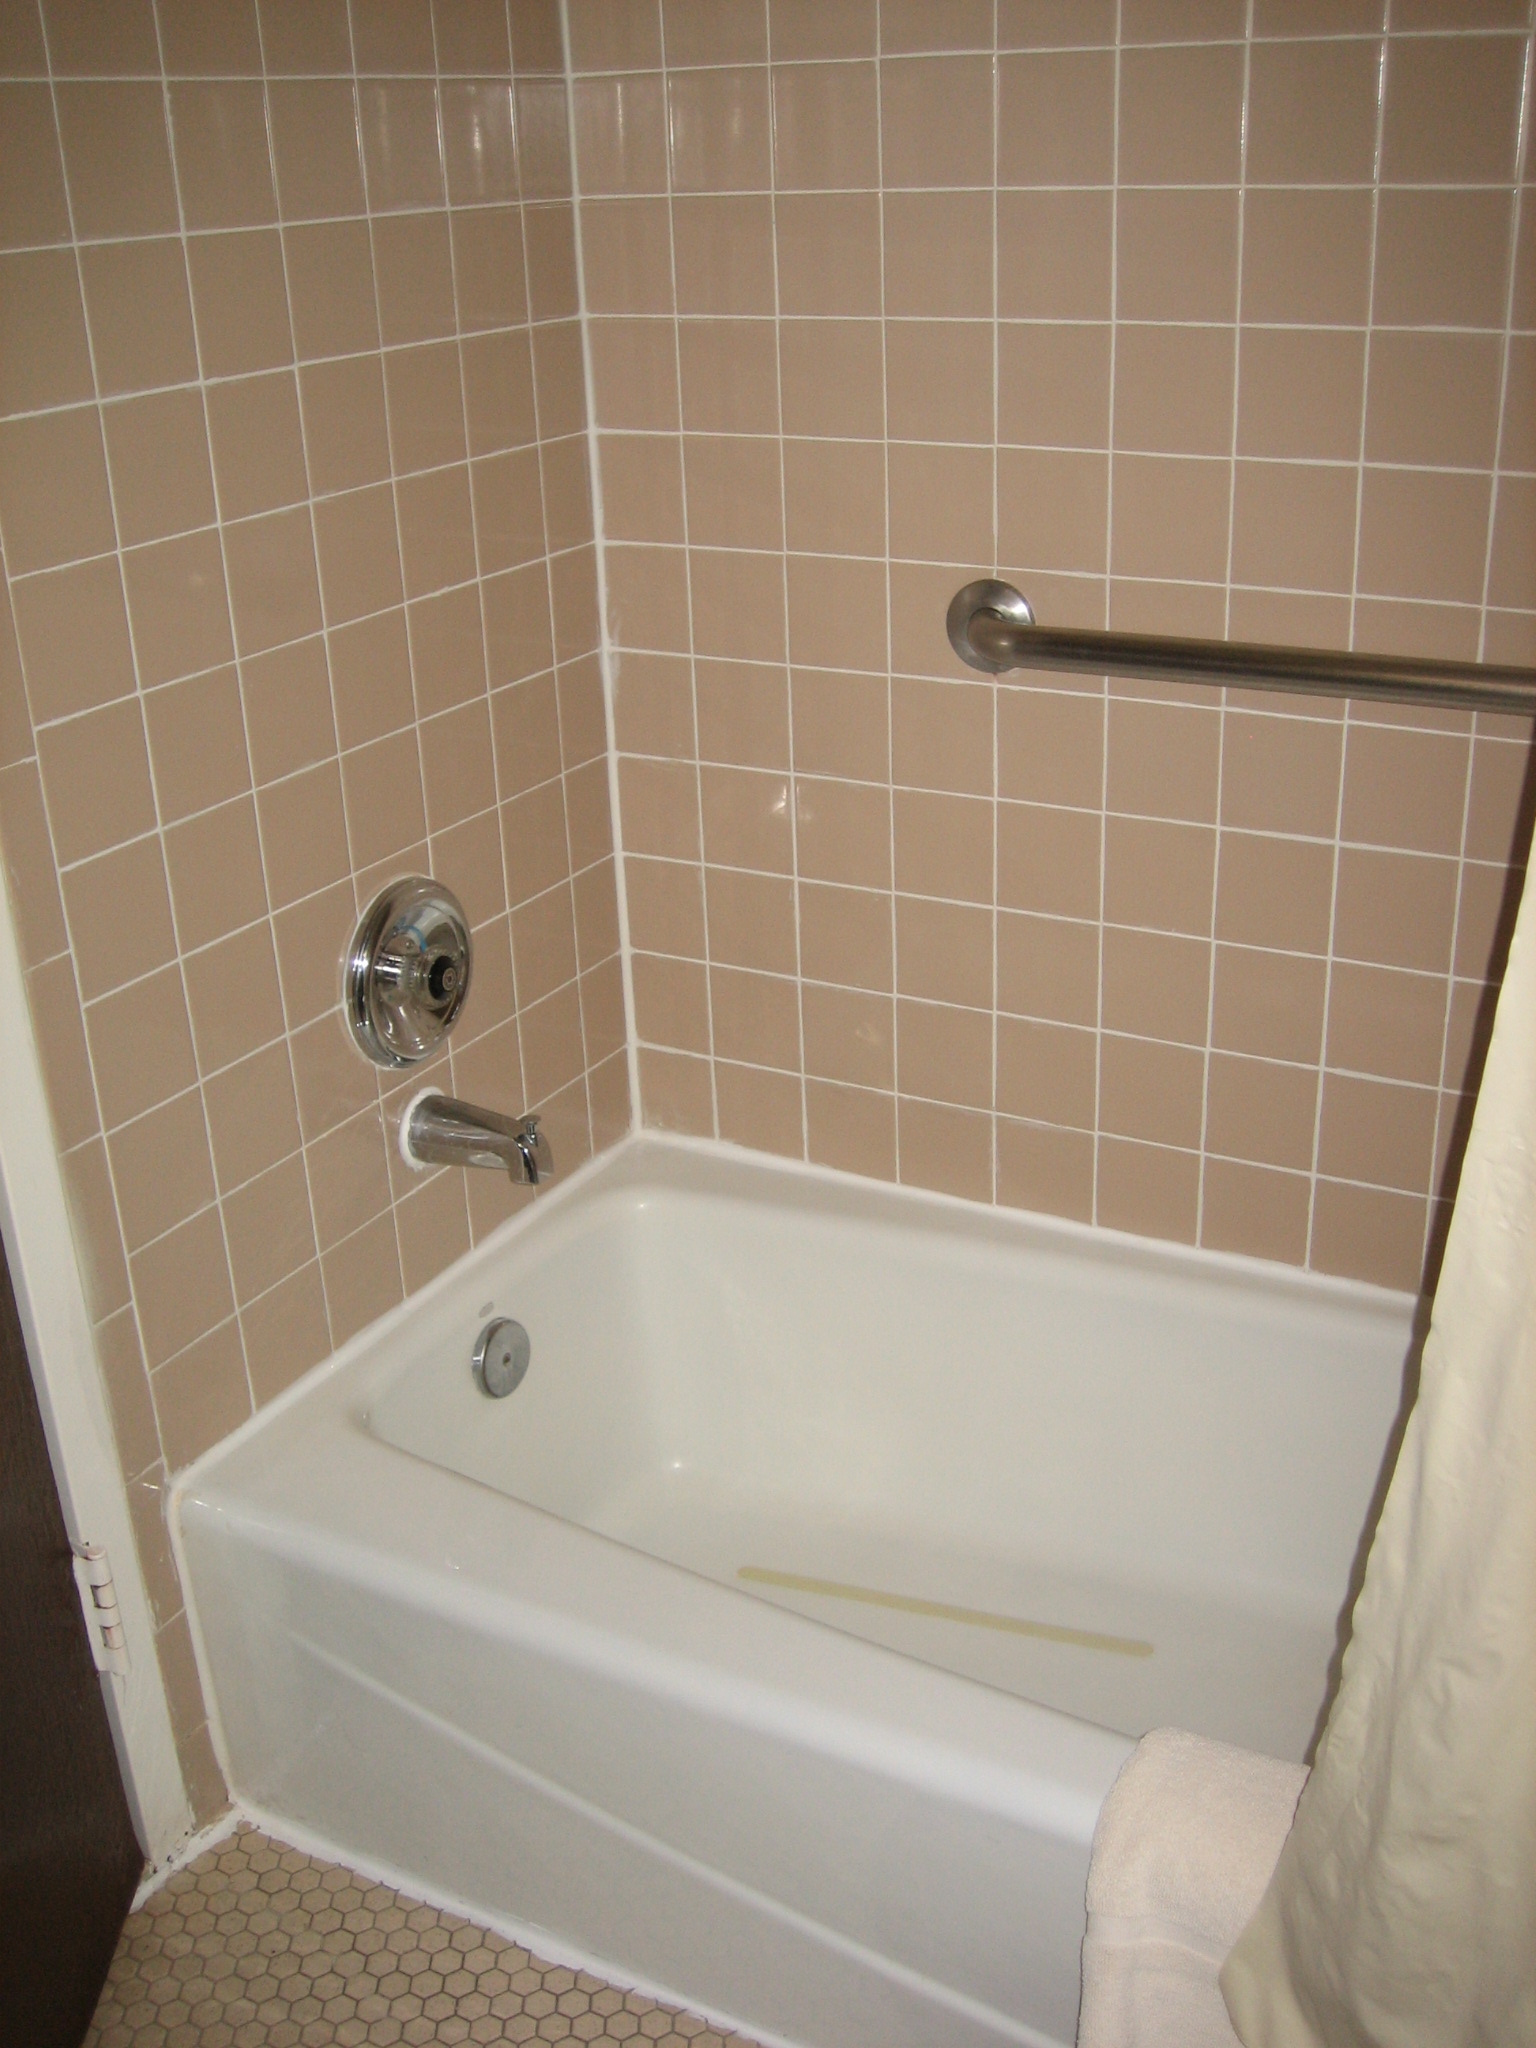
Room type: bathroom